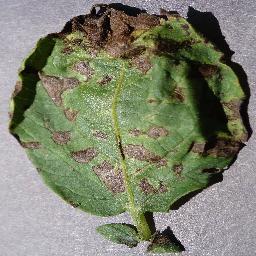
Label: Potato___Early_blight